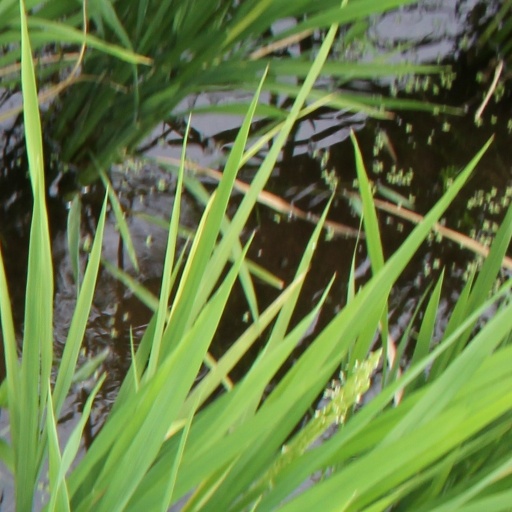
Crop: rice